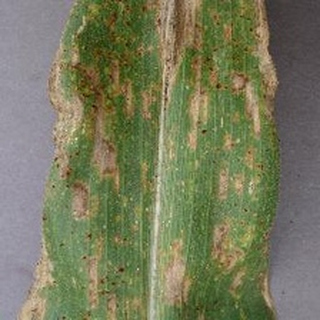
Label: corn_gray_leaf_spot